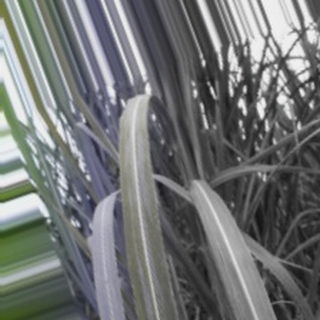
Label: sugarcane_bacterial_blight